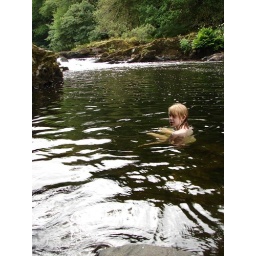
wild swimming in the river Dart 090628 (175)